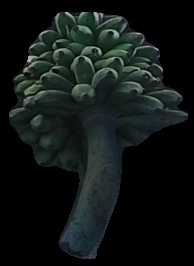
Variety: rasbale
Grade: grade2